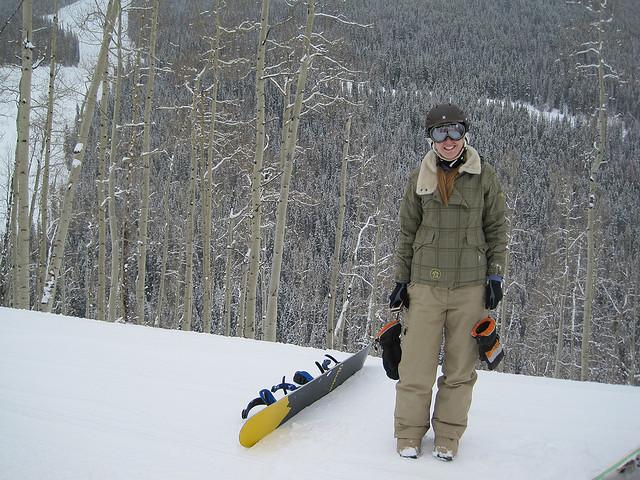
A girl standing on a snowy slope by a snowboard.